Yaldhurst

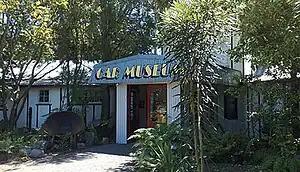

Yaldhurst is a semi-rural suburb on the western outskirts of Christchurch city. Frederick William Delamain (1835–1910), a settler and horse breeder, named a horse Yaldhurst after some stables in England. The area was named after the horse.